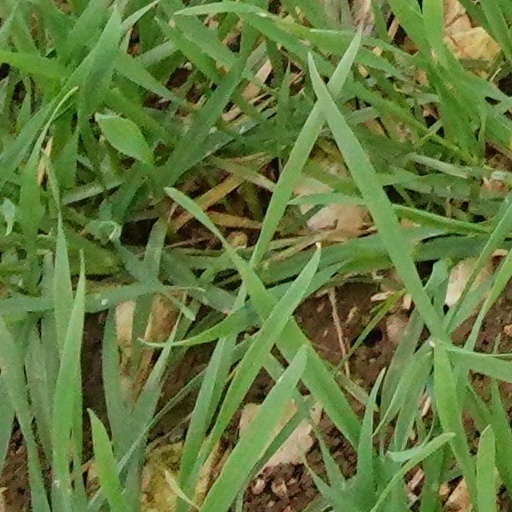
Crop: wheat